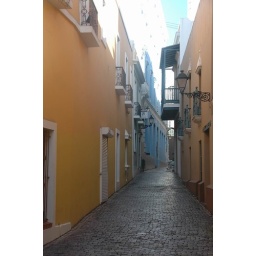
The paving stones were brought from Spain as ballast in ships returning with gold.